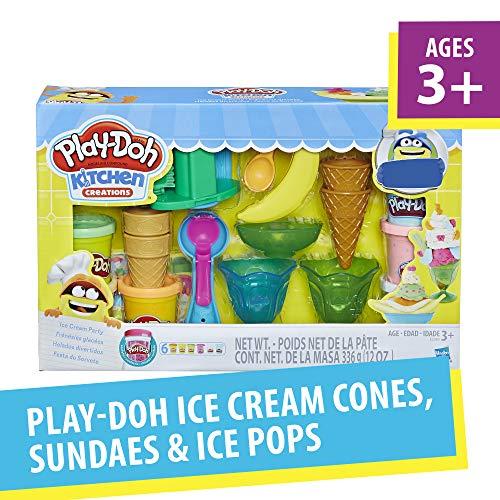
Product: Play-Doh Kitchen Creations Ice Cream Party Play Food Set with 6 Non-Toxic Colors, 2 Oz Cans (Amazon Exclusive)
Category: Toys & Games | Arts & Crafts | Clay & Dough
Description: Make colorful Play-Doh ice cream cones, silly sundae bowls and cups, and imaginary ice pops.
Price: $14.81
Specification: ProductDimensions:2.9x13x8.5inches|ItemWeight:0.64ounces|ShippingWeight:1.9pounds(Viewshippingratesandpolicies)|ASIN:B07CN9G1QM|Itemmodelnumber:N/A|Manufacturerrecommendedage:3yearsandup